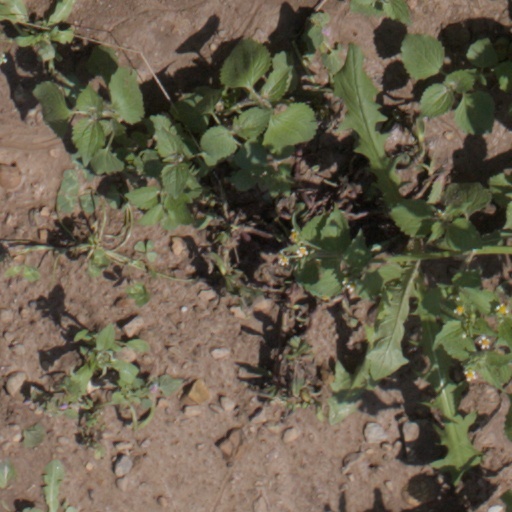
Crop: wheat